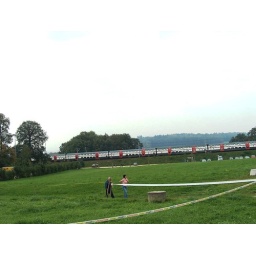
ballooning - double decker train near the take off ground